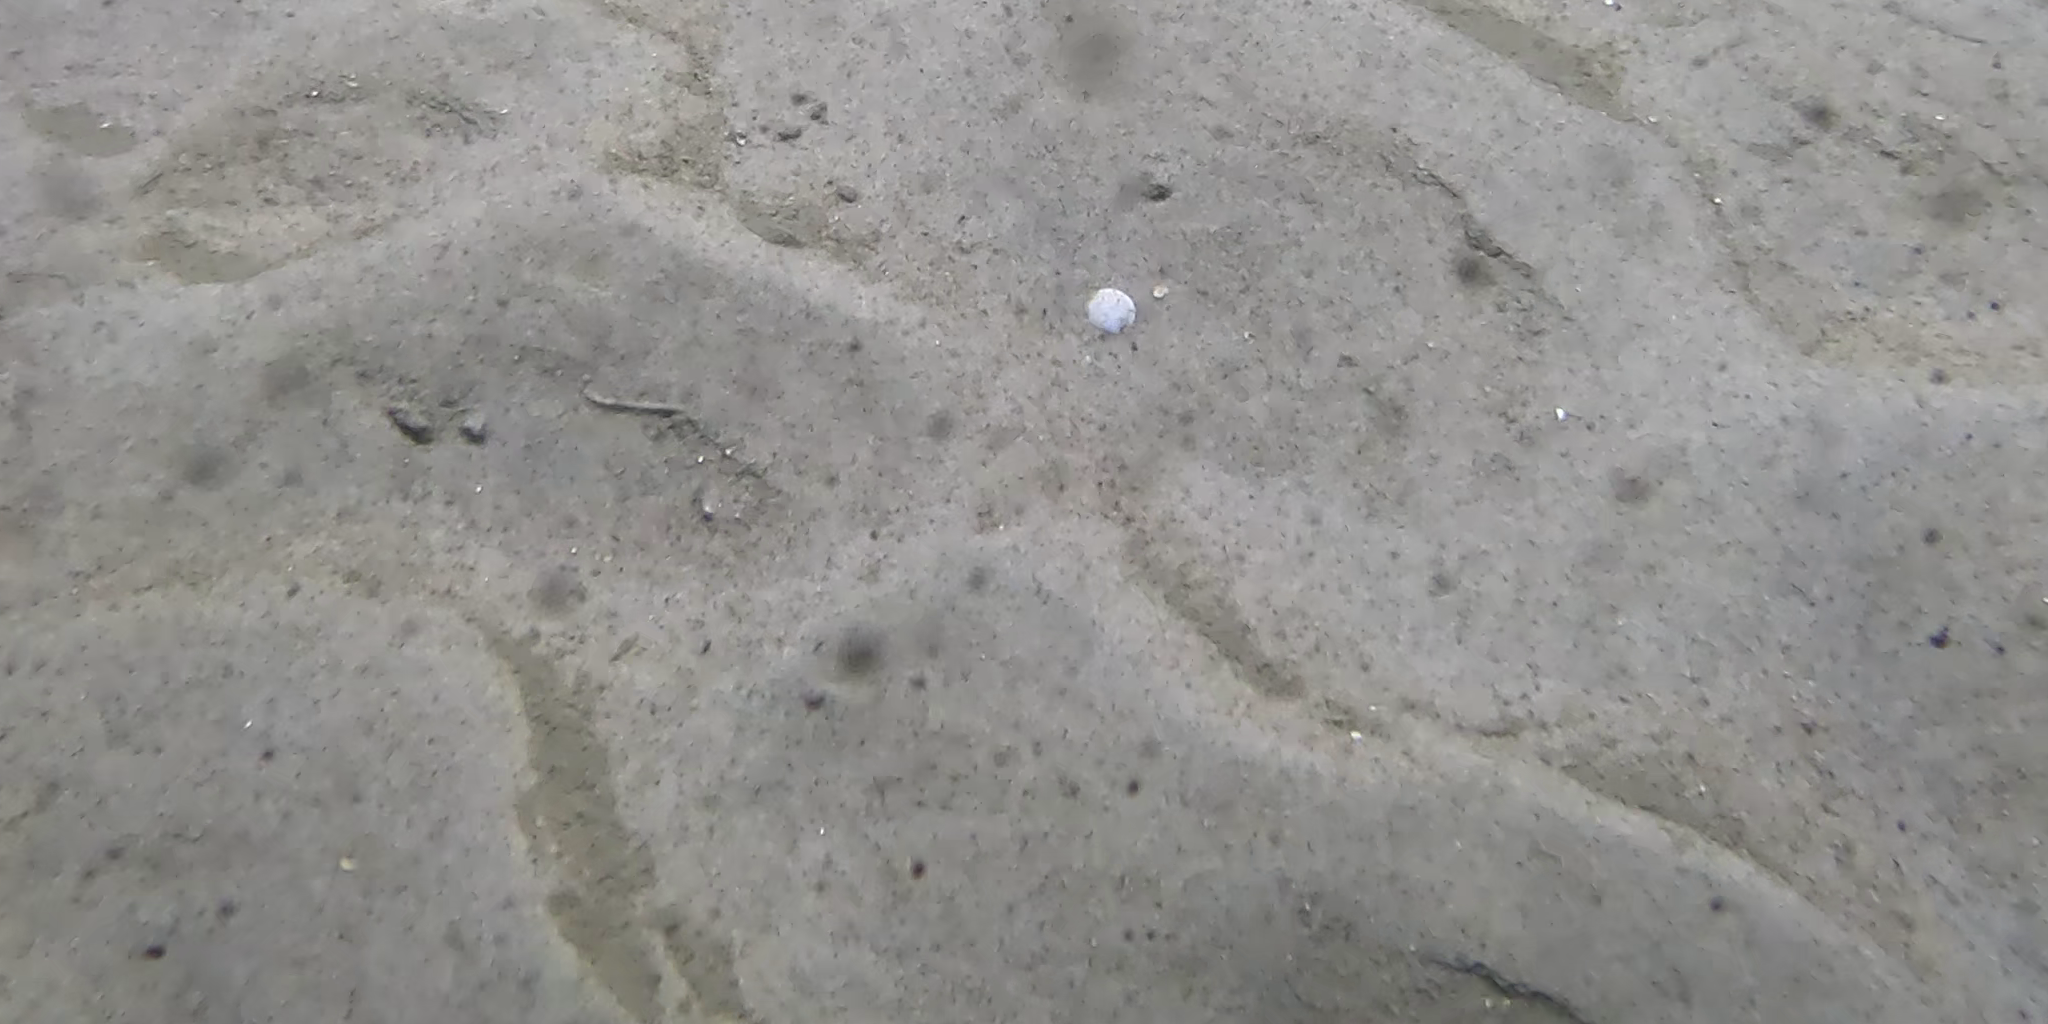
Seabed habitat: sand